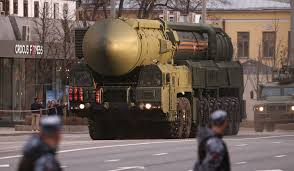
Label: Air Defense